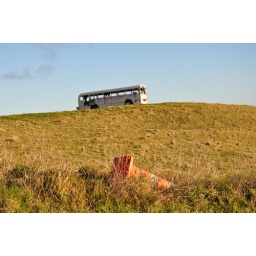
Rusty old bus on top of a hill in the middle of nowhere